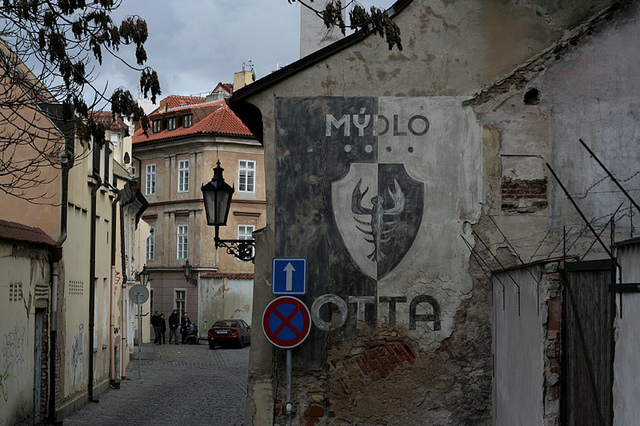
user: Given an image and a question. Answer the question in a short answer. Question: Hundreds of years ago people that cleaned brick roof towers or the sort visible here arising from the home's fireplace were called what? Short Answer:
assistant: chimney sweep